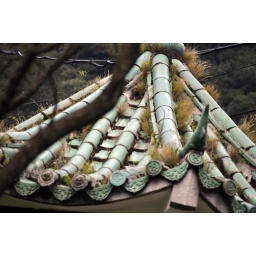
Grasses growing on traditional Chinese roof on building in Yangshingshan National Park in Taiwan.